Compact Computer 40

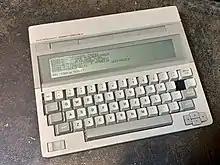
Compact Computer 70 mock-up

TI planned to license the Exatron Stringy Floppy as the Wafertape